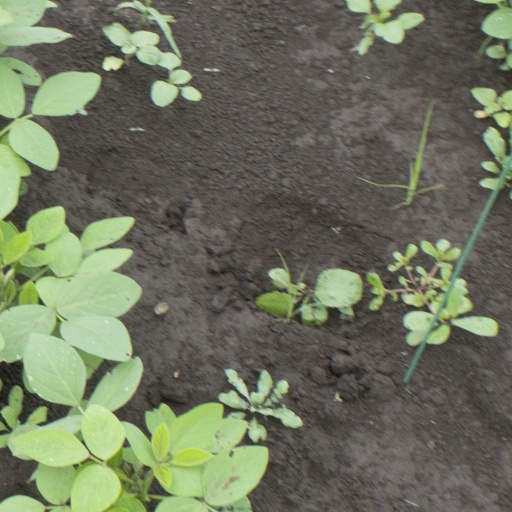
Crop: soybean